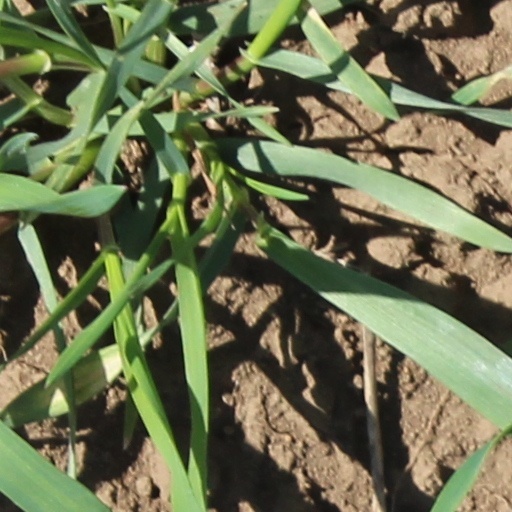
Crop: wheat